Pikiran Rakyat

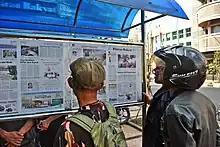
People in Bandung reading "Pikiran Rakyat"

Pikiran Rakyat (Indonesian: "People's Thought") is a daily newspaper published in Bandung, West Java, Indonesia. Its circulation covers West Java and Banten Province.